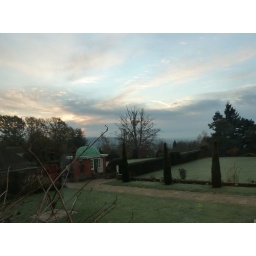
View from the bedroom window in our hotel